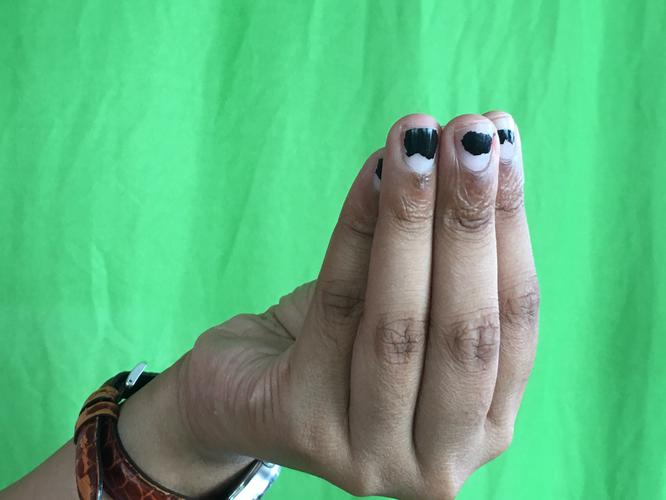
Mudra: Mukulam
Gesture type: single_hand